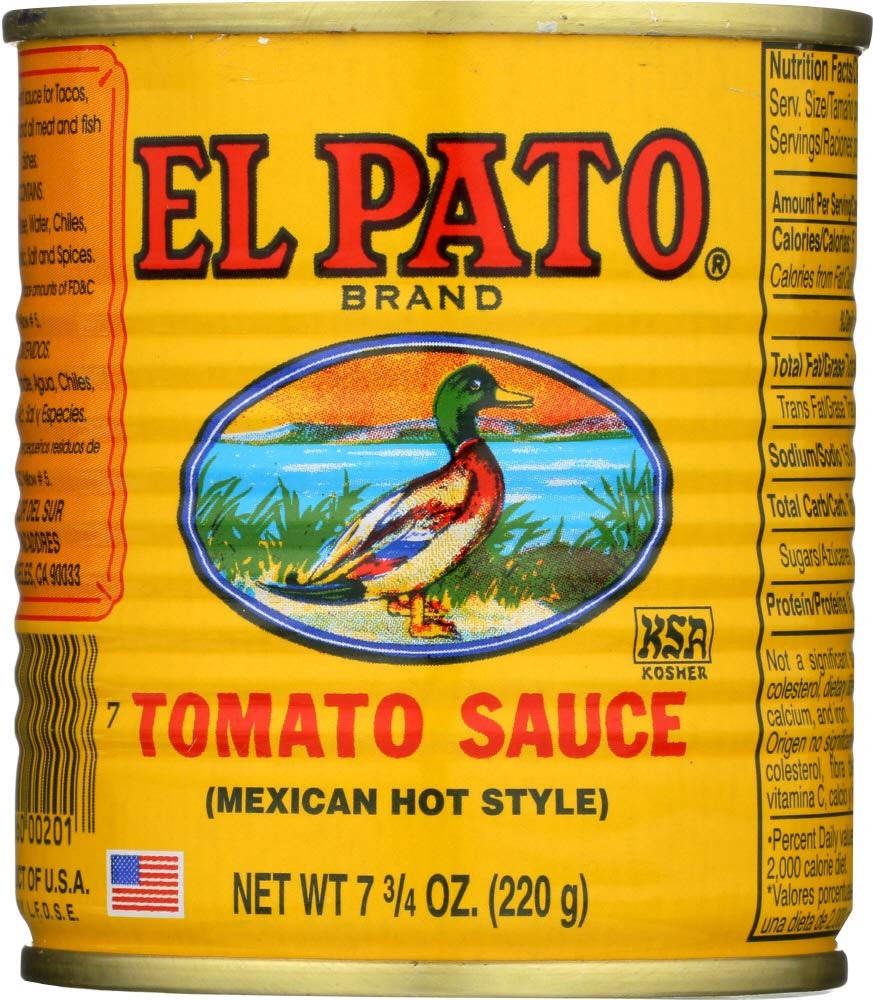
Item Name: El Pato Sauce Hot Tomato 7.75 Oz
Bullet Point: El Pato Tomato Sauce
Value: 186.0
Unit: Ounce

Price: 1.29